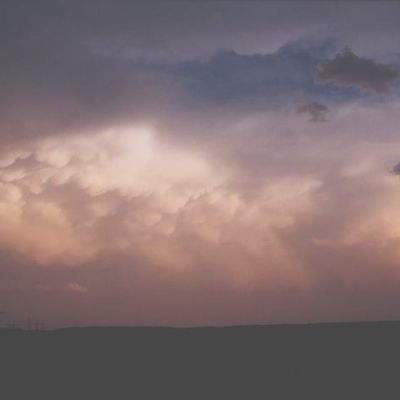
Cloud type: Cumulonimbus (Cb)